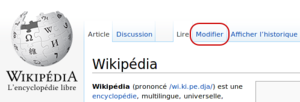
Image mettant en valeur l'onglet ""Modifier"", pour remplacer Image:Premier pas 2.jpg"
Un wiki est une application web qui permet la création, la modification et l'illustration collaboratives de pages à l'intérieur d'un site web. Il utilise un langage de balisage et son contenu est modifiable au moyen d’un navigateur web. C'est un logiciel de gestion de contenu, dont la structure implicite est minimale, tandis que la structure explicite émerge en fonction des besoins des usagers.
Wikipédia est une encyclopédie universelle et multilingue, créée par Jimmy Wales et Larry Sanger le 15 janvier 2001. Il s'agit d'une œuvre libre, c'est-à-dire que chacun est libre de la rediffuser. Gérée en wiki dans le site web wikipedia.org grâce au logiciel MediaWiki, elle permet à tous les internautes d'écrire et de modifier des articles. Elle est devenue en quelques années l'encyclopédie la plus fournie et la plus consultée au monde.